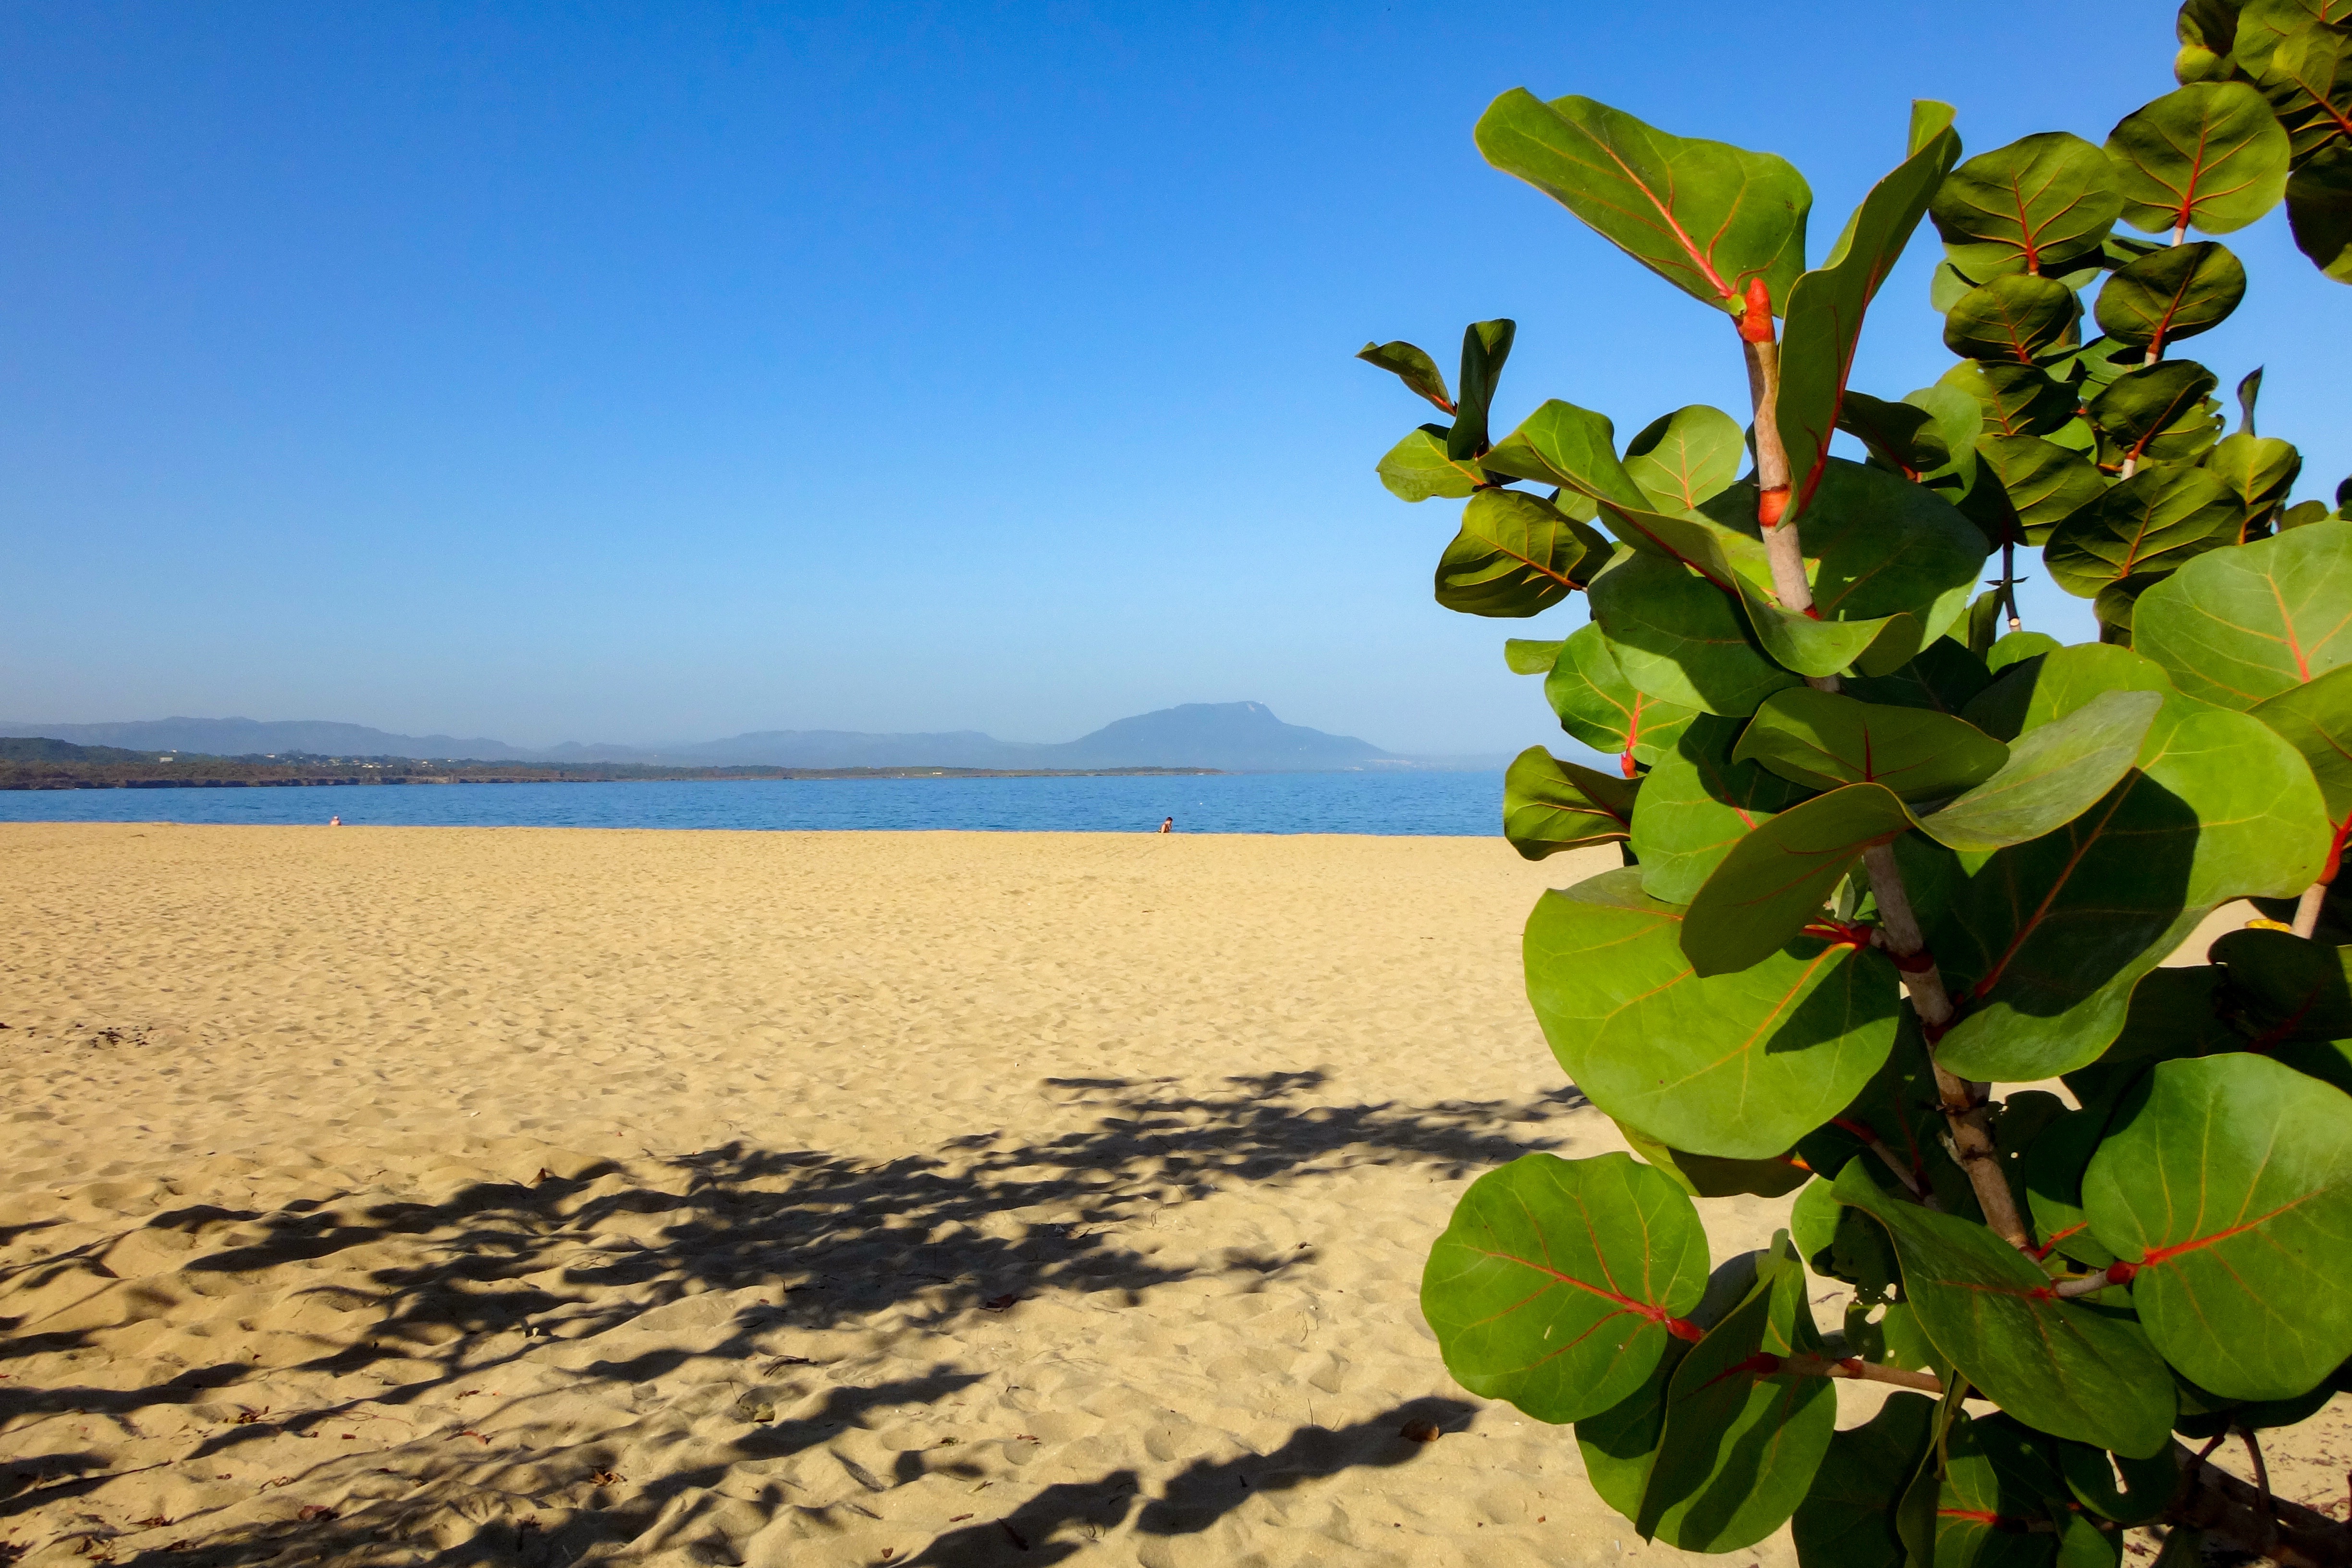
beach, sea, coast, water, nature, sand, ocean, horizon, plant, sun, wave, flower, summer, swim, produce, holiday, blue, cruise, clouds, boats, mallorca, mood, tropics, viewing, beach sea, beach water, by the sea, beautiful beaches, most beach, small sea